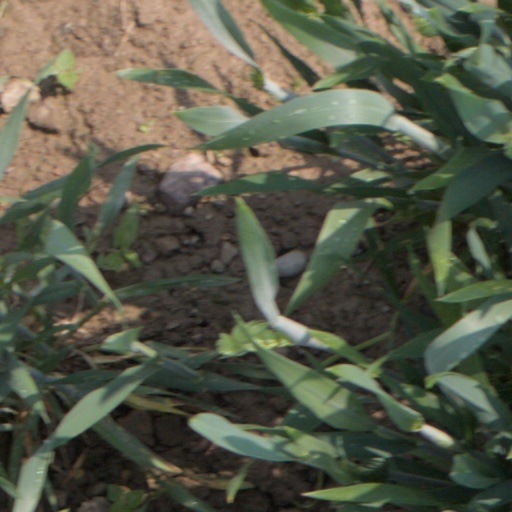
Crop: wheat